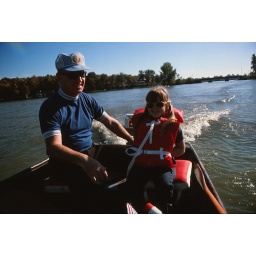
Grandpa and Christy in duck boat 2